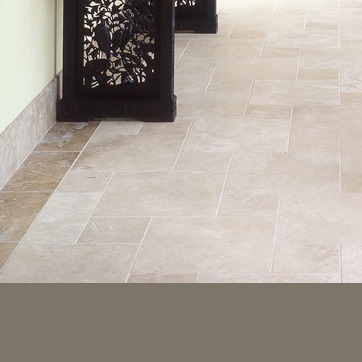
Material: tile